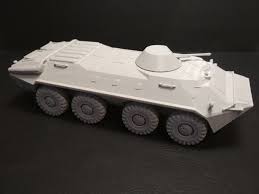
Label: BTR